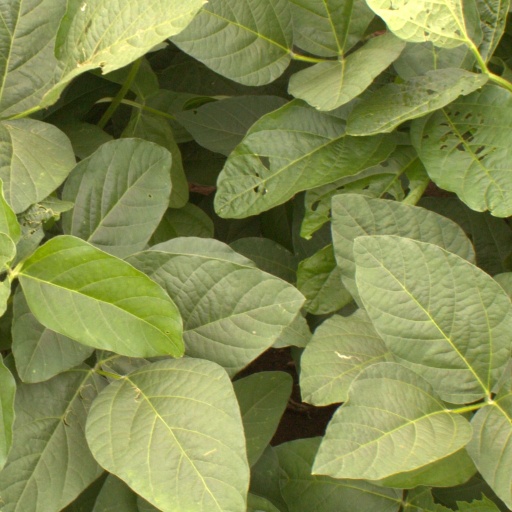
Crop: soybean